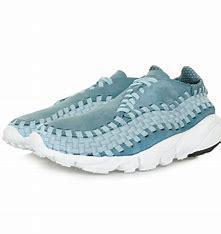
Brand: Nike
Model: Air Footscape Woven